Prime Minister's Questions

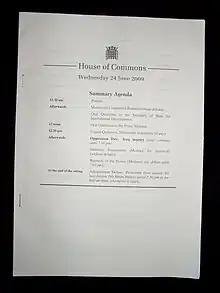

Prime Minister's Questions (PMQs, officially known as Questions to the Prime Minister, while colloquially known as Prime Minister's Question Time) is a constitutional convention in the United Kingdom, currently held as a single session every Wednesday at noon when the House of Commons is sitting, during which the prime minister answers questions from members of Parliament (MPs).